Arihia Ngata

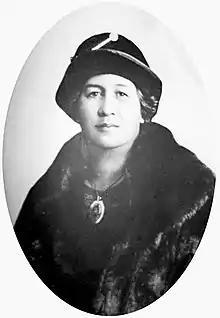
Ngata,

Arihia Kane Ngata, Lady Ngata, (née Tāmati; 1879 – 18 April 1929) was a New Zealand community leader. Born at Whareponga, she married Āpirana Ngata at age sixteen, and together they had fifteen children. During the First World War she organised fundraising efforts and hosted young army recruits, and after the war she continued to host young men who came to learn sheepfarming skills from her iwi (tribe) of Ngāti Porou. She supported the temperance movement and the Anglican church, and throughout her life supported her husband's political efforts, including through taking a leadership role with Ngāti Porou. She died young after contracting dysentery.